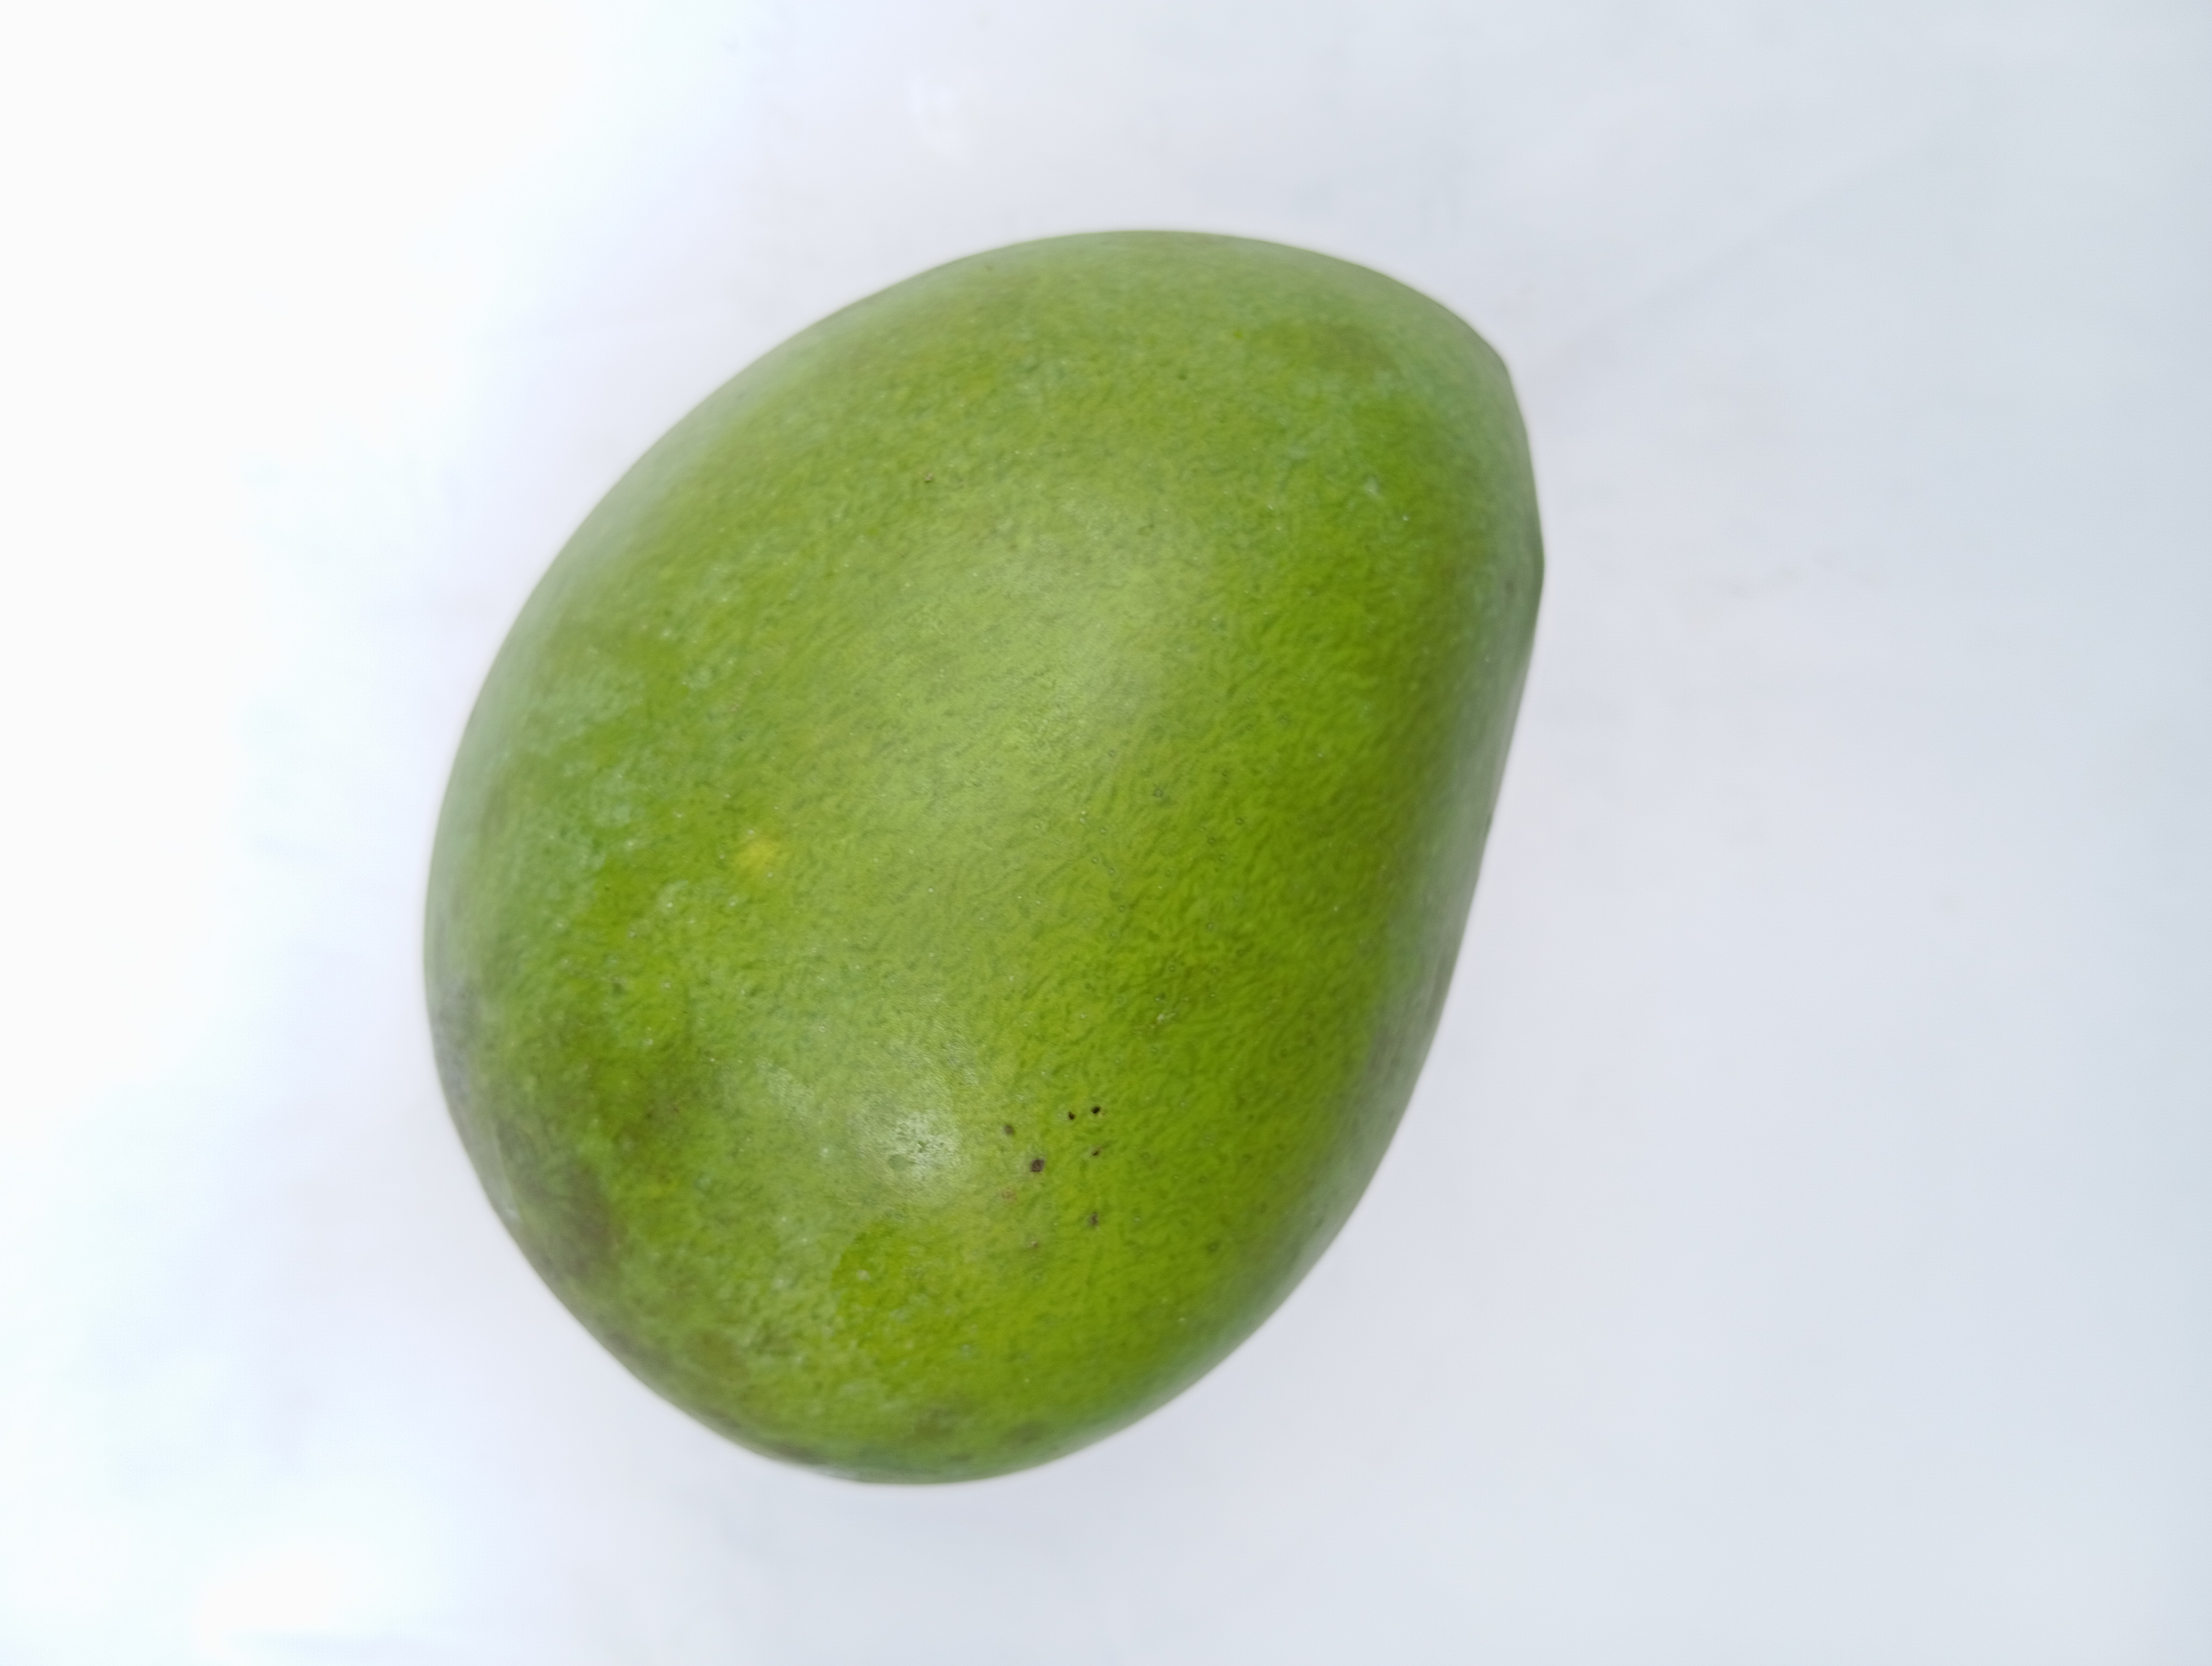
Mango variety: Harivanga